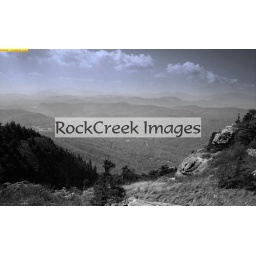
This is the view once you cross the mile high swinging bridge at Grandfather Mountain in North Carolina.